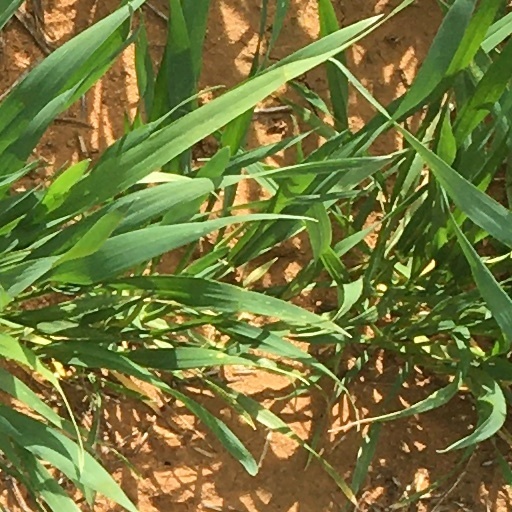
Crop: wheat